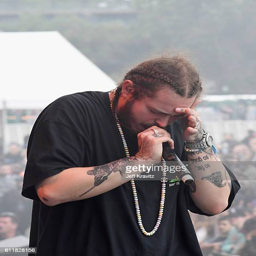
person performs onstage during festival day